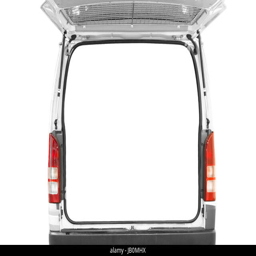
back view of the white van with blank door open isolated on white background